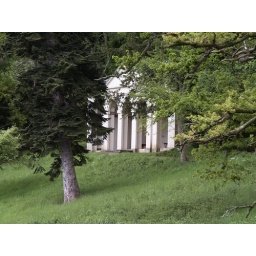
old building by lake